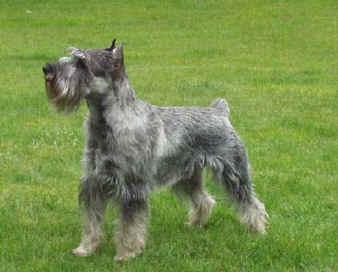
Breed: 220-n000053-standard_schnauzer